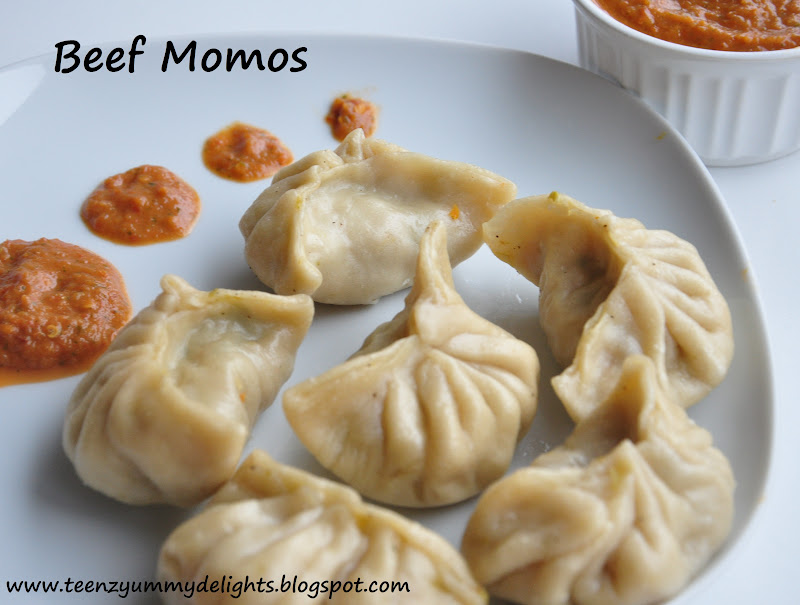
Dish: momos